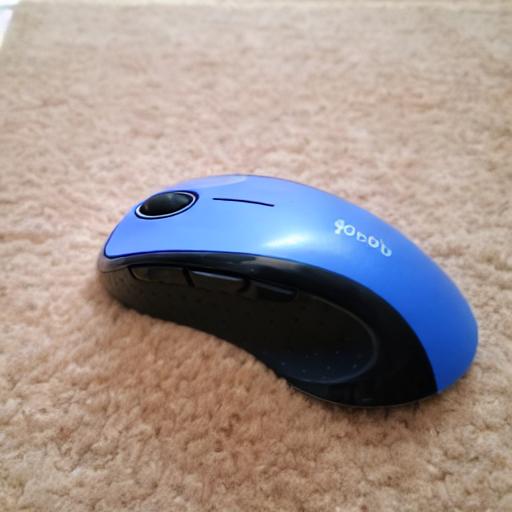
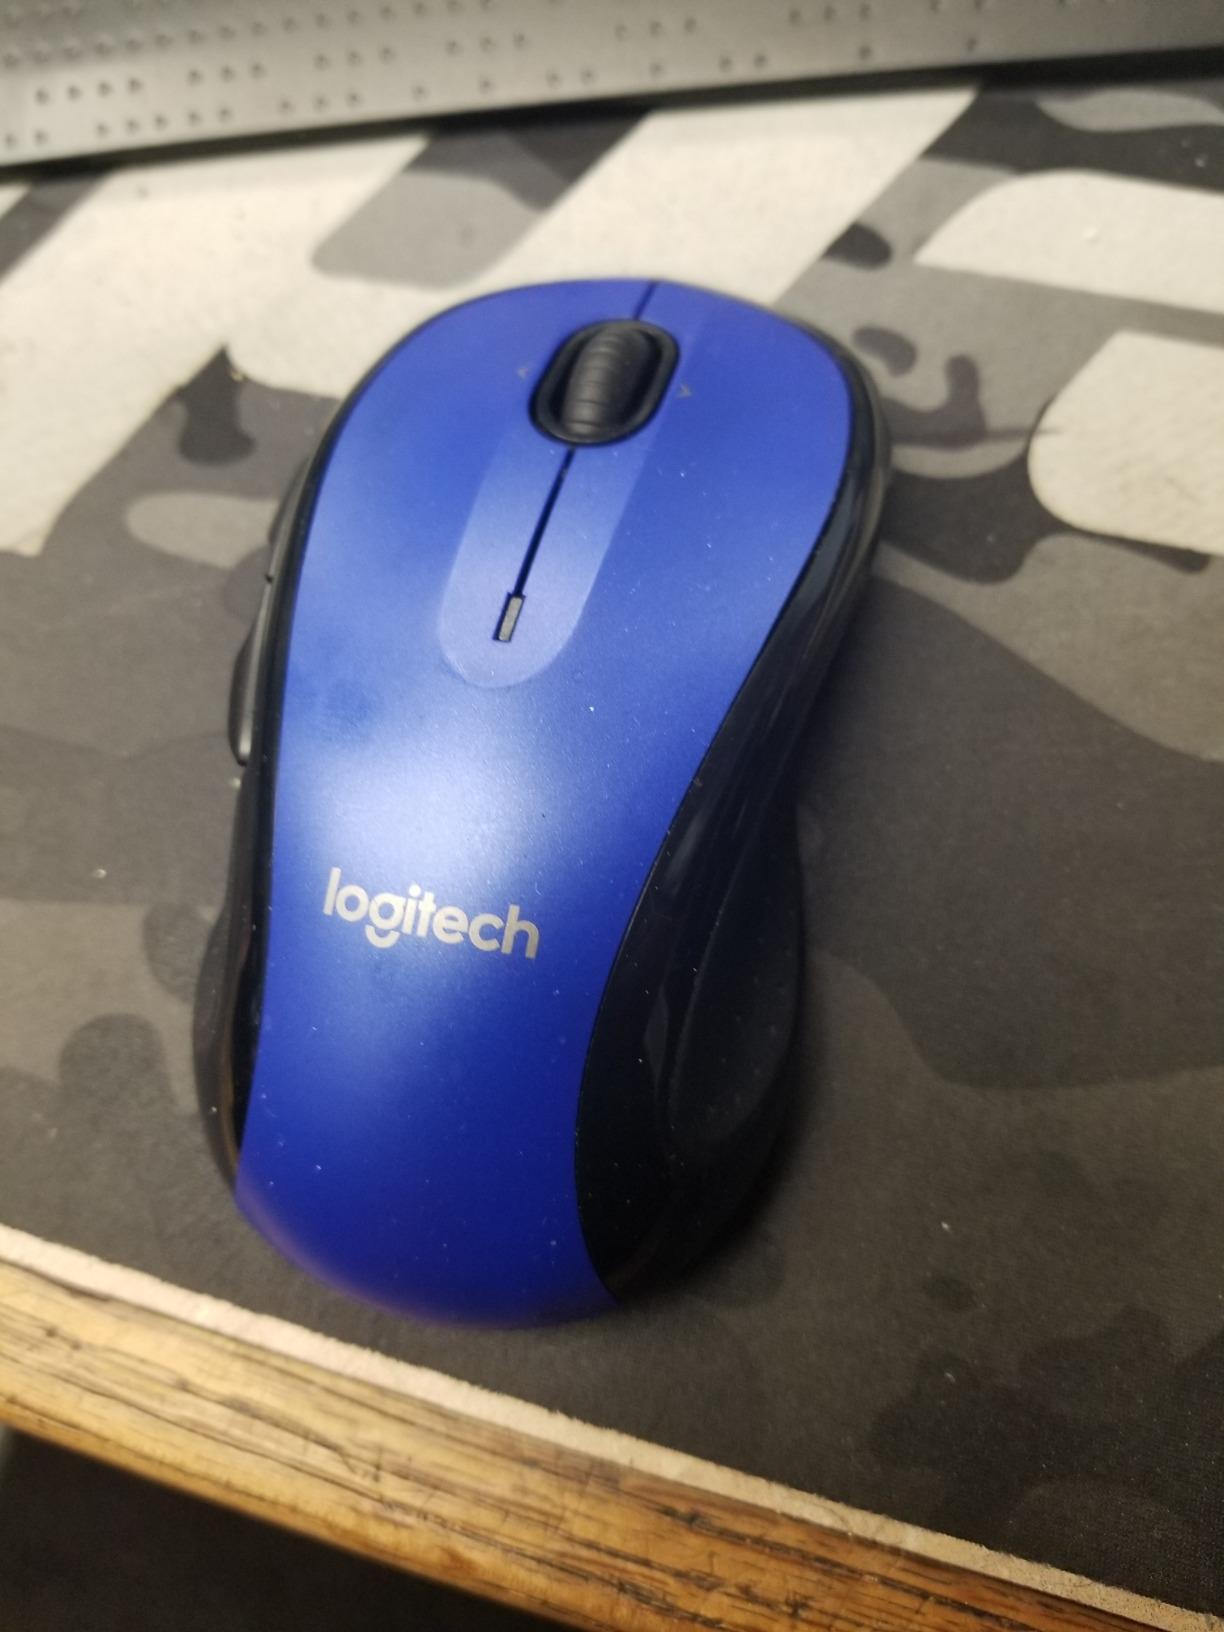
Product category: mouse
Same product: no